Mare Desiderii

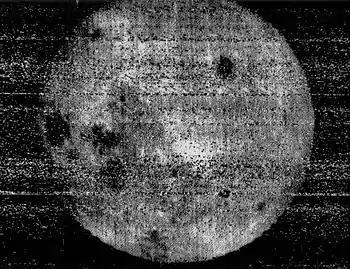
Luna 3 image of the far side

Mare Desiderii (Latin "dēsīderiī", the "Sea of Desires") was an area of the Moon named after Luna 3 returned the first pictures of the far side in 1959.